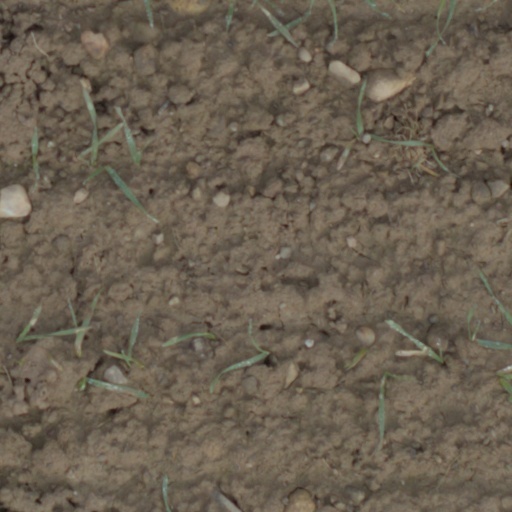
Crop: wheat